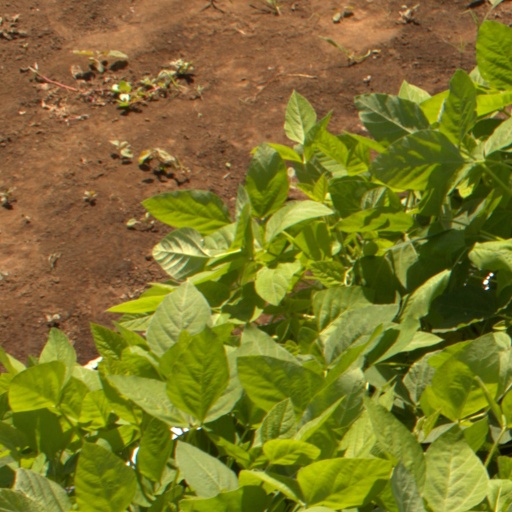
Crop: soybean